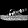
Label: Sandal